Cascades, Isle of Dogs

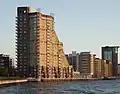
Cascades in 2014

Cascades Tower is a 20-storey residential building and a distinctive local landmark on the Isle of Dogs in Millwall, east London. It was designed by Rex Wilkinson, a partner in the architectural firm CZWG, and built in 1987–88.